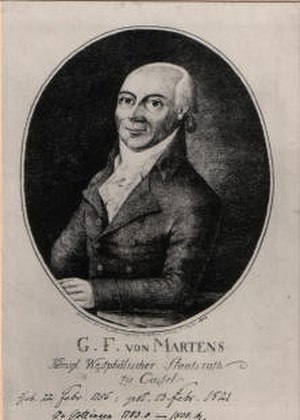
Georg Friedrich von Martens
Georg Friedrich von Martens.
Georg Friedrich von Martens var en tysk folkeretslærer og diplomat.